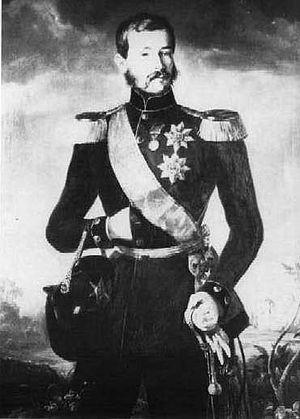
Adolphe Iᵉʳ est souverain de la petite principauté de Schaumbourg-Lippe, de 1860 à sa mort.